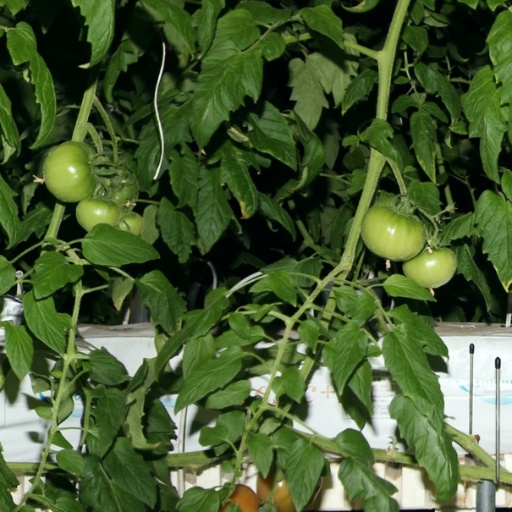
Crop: tomato